Reign of Juan Carlos I

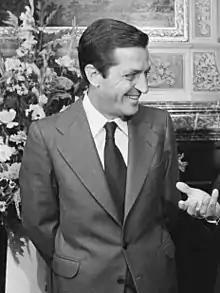
Adolfo Suárez in 1977

Arias Navarro lacked a plan to reform the Franco regime so his government adopted the one presented by Fraga Iribarne which consisted of achieving a "liberal" democracy that would be comparable to that of the rest of Western European countries through a gradual and controlled process from the power of gradual changes to the "fundamental laws" of Franco. That is why it was also known as "reform in continuity" and its support base would be what was then called "sociological Francoism". With the democratic opposition it was not intended to negotiate or agree on any essential element of the process and from the elections would be excluded the "totalitarians", in reference to the communists.